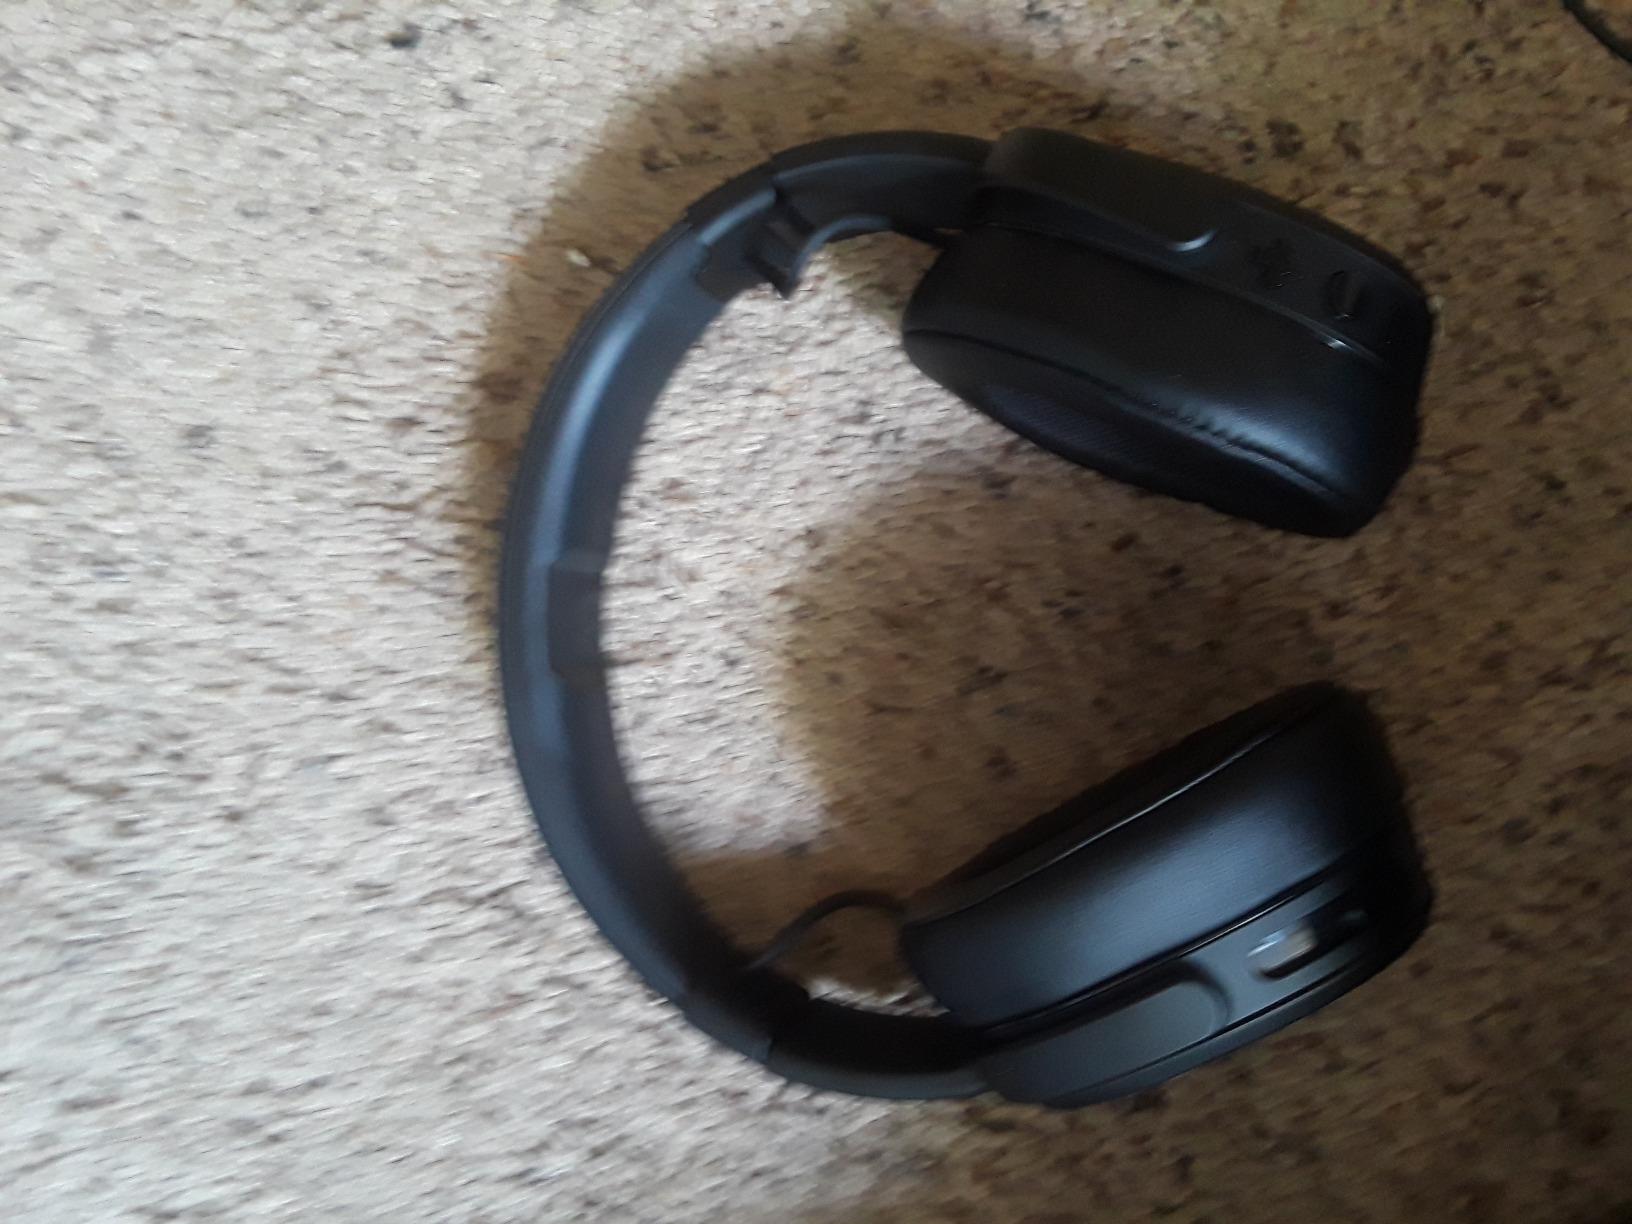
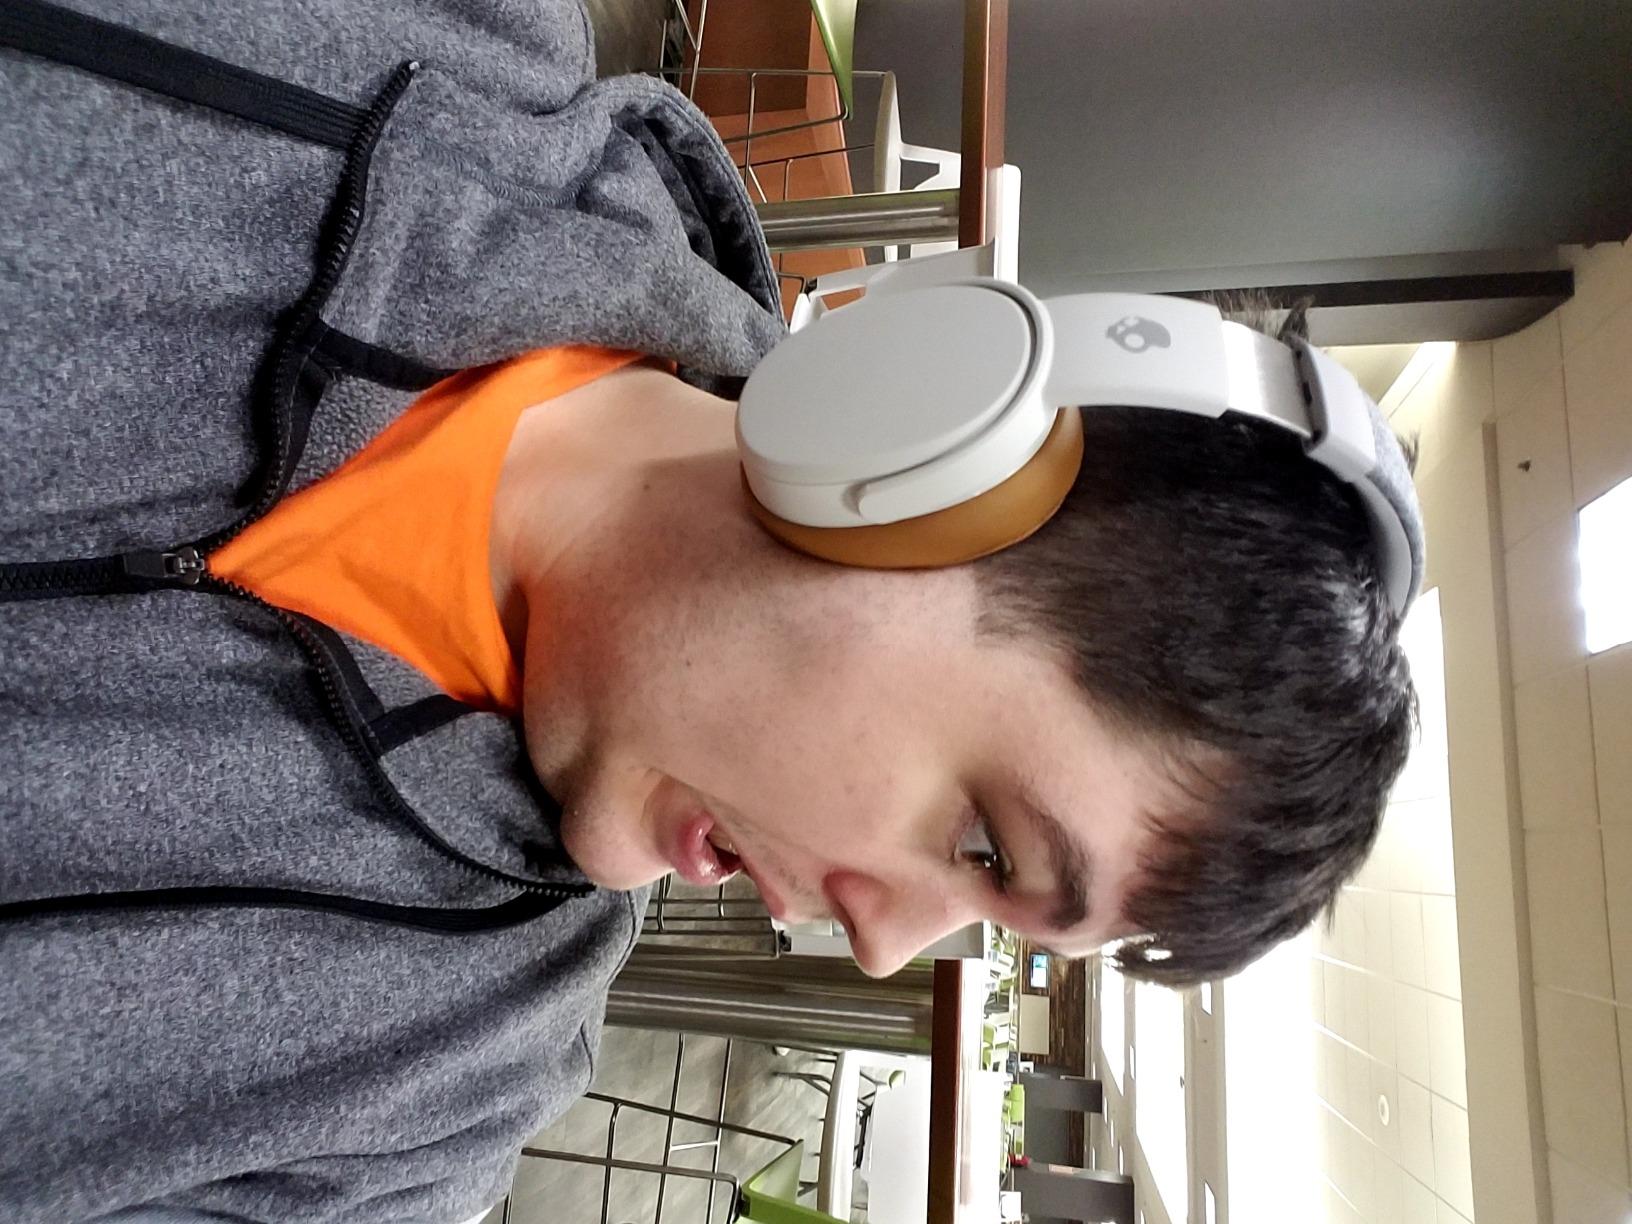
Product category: headphones
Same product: no